List of breweries in Louisiana

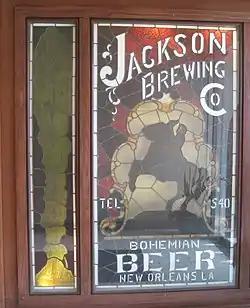
Stained glass panel with the silhouette of a man on a rearing horse and lettering for "Jackson Brewing Co."

Breweries in Louisiana produce a wide range of beers in different styles that are marketed locally, regionally, and nationally. Brewing companies vary widely in the volume and variety of beer produced, from small nanobreweries to microbreweries to massive multinational conglomerate macrobreweries.